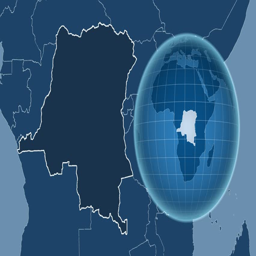
shape animated on the admin map of the globe